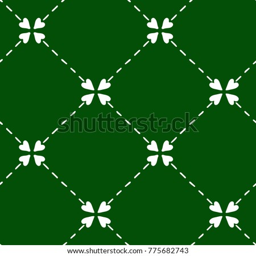
gentle seamless pattern with hand - drawn white hearts on the green background .